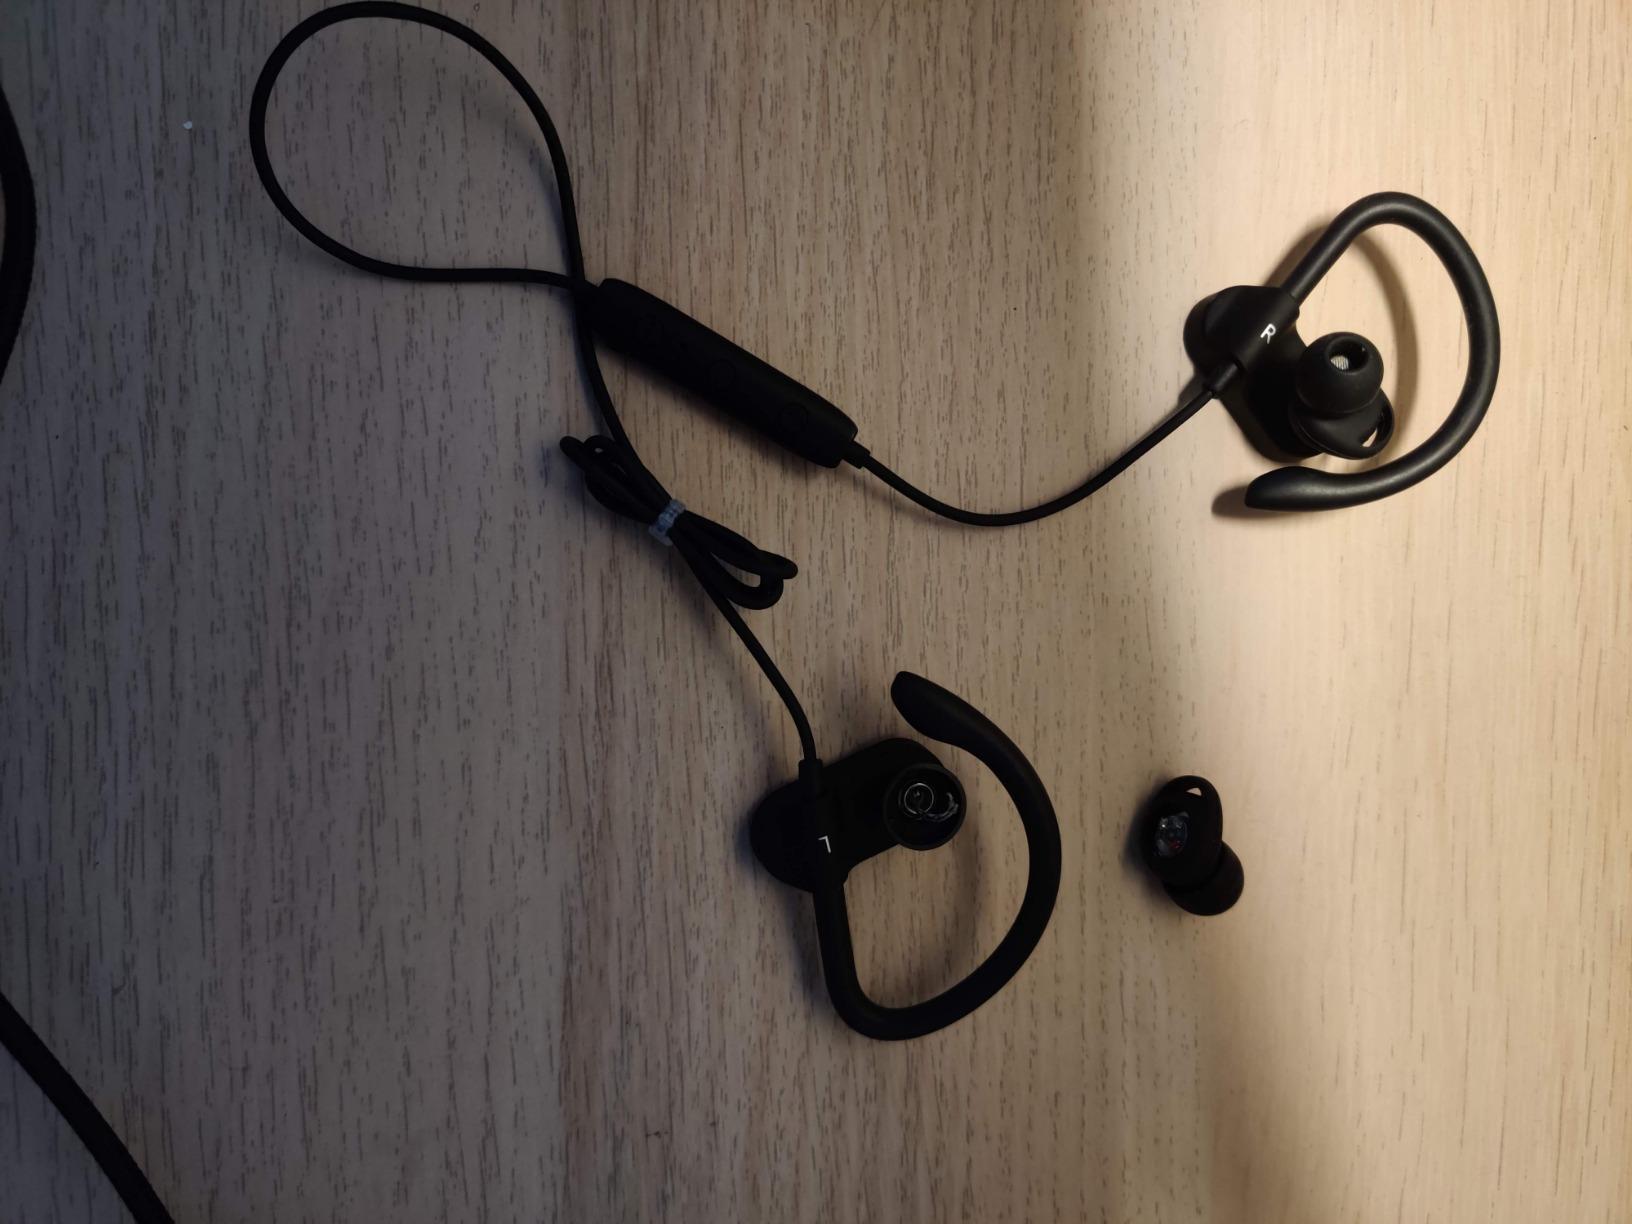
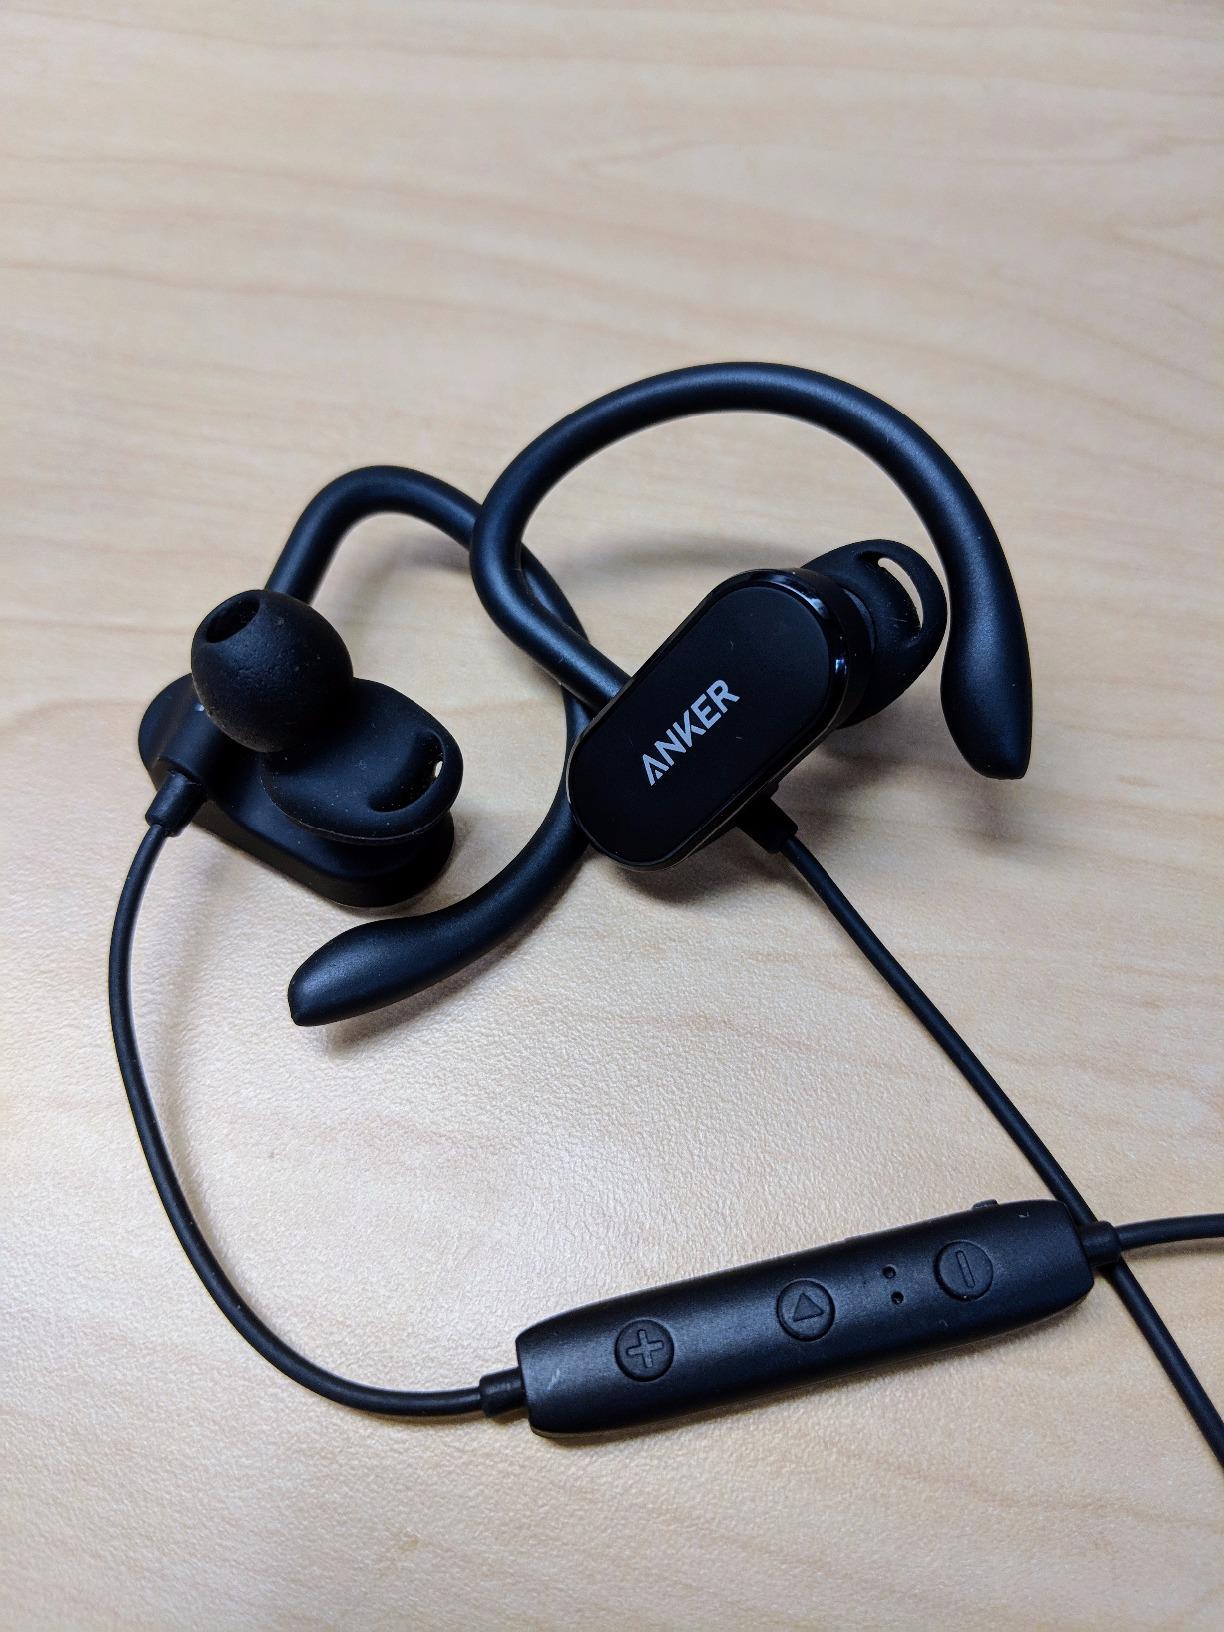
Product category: headphones
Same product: yes